Jackson–Weiss syndrome

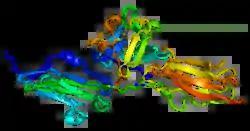
Fibroblast growth factor receptor 2

Mutations in the FGFR2 gene cause Jackson–Weiss syndrome. The FGFR2 gene produces a protein called fibroblast growth factor receptor 2, which occurs in chromosome number 10. Among its multiple functions, this protein signals immature cells to become bone cells in a developing embryo. A mutation in a specific part of the FGFR2 gene alters the protein and causes prolonged signaling, which promotes the premature fusion of bones in the skull and feet, this condition is inherited in an autosomal dominant pattern. Autosomal dominant means one copy of the altered gene in each cell is sufficient to cause the disorder.